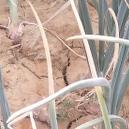
Crop: Onion
Condition: fusarium-d